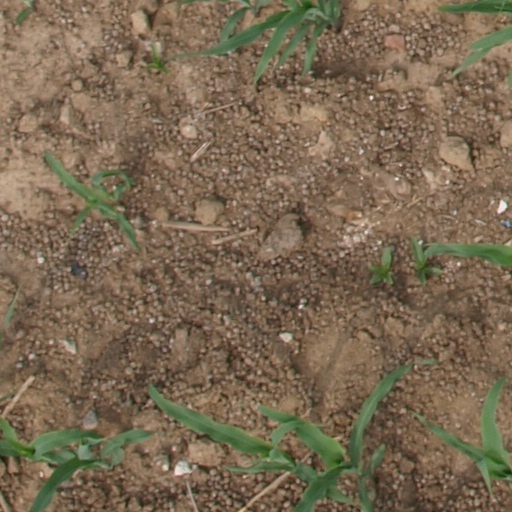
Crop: maize; corn